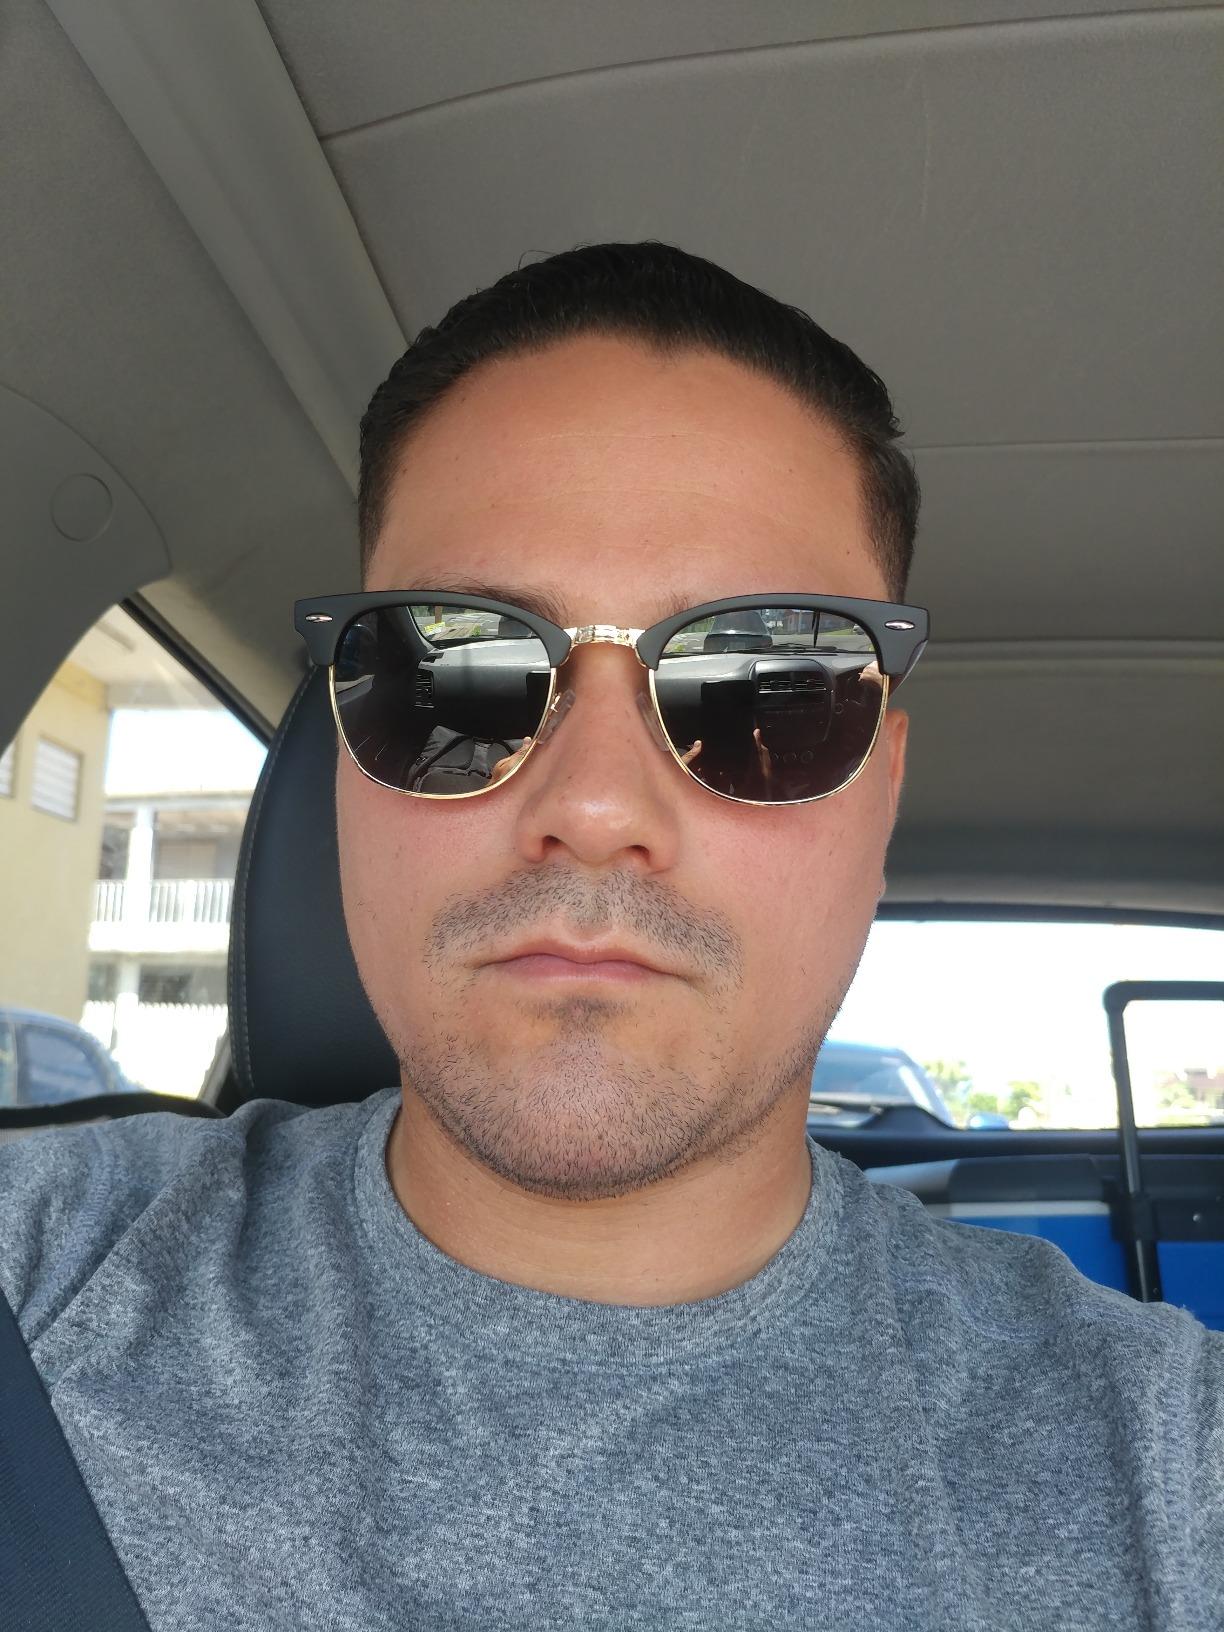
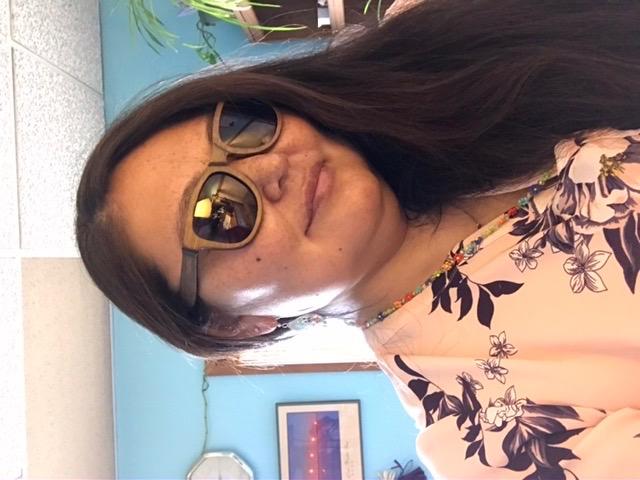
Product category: accessories_sunglasses
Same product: no